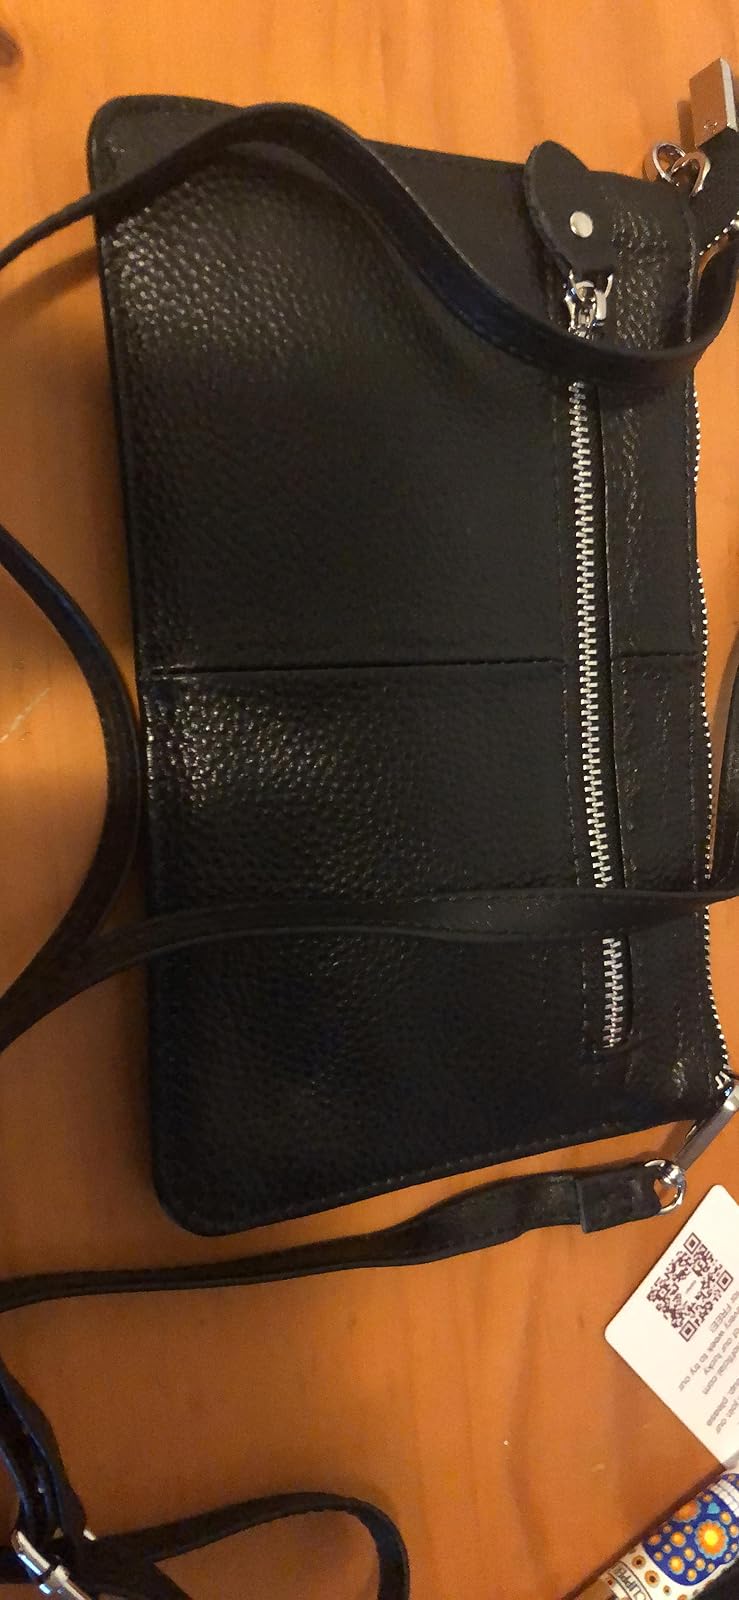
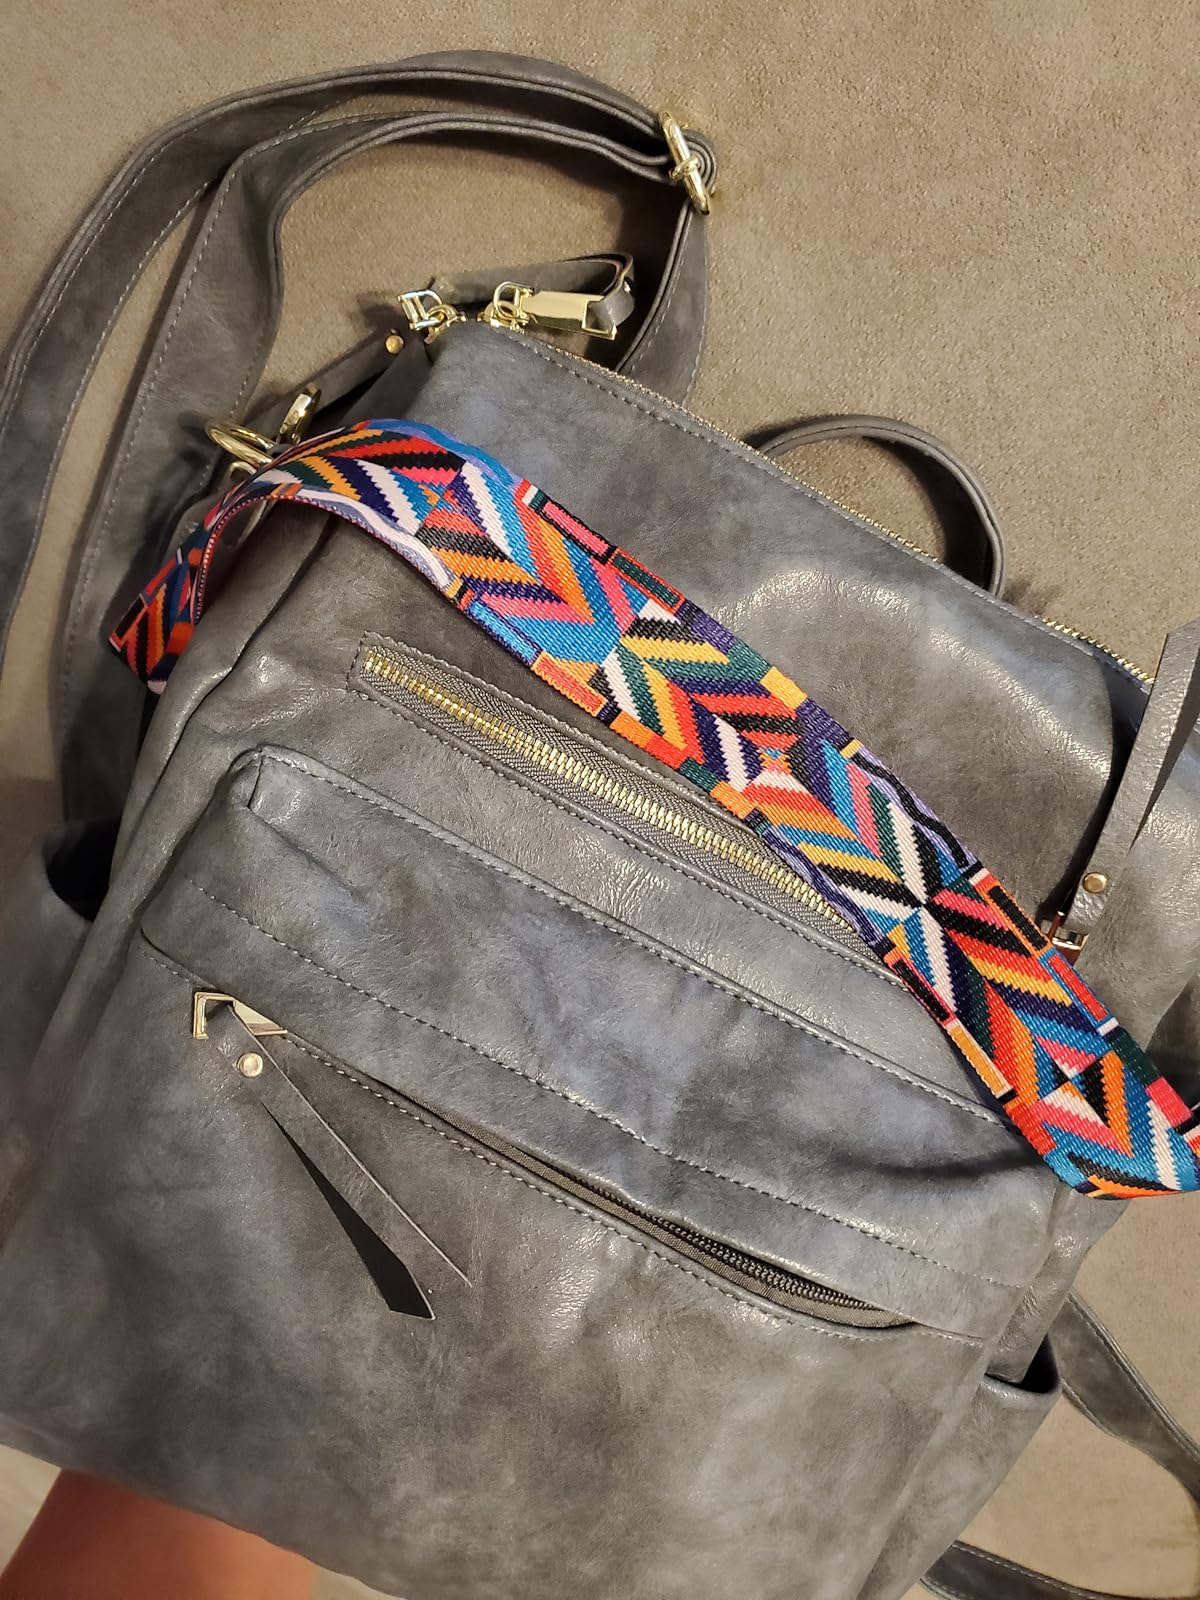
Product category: accessories_handbag
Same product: no